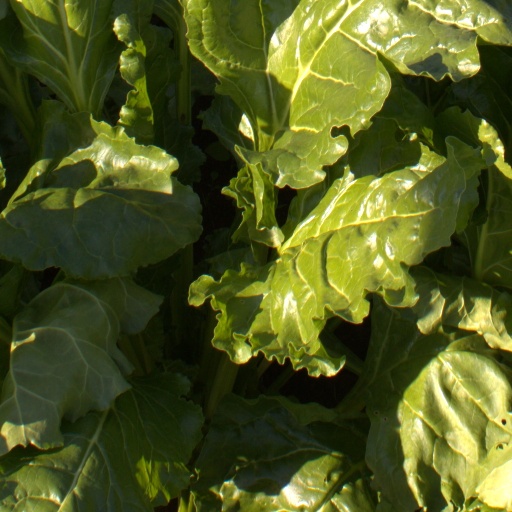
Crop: sugar beet